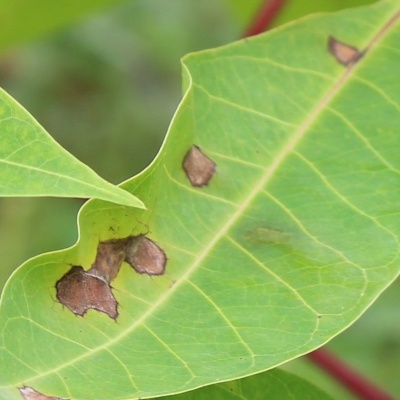
Crop: Cassava
Condition: brown spot